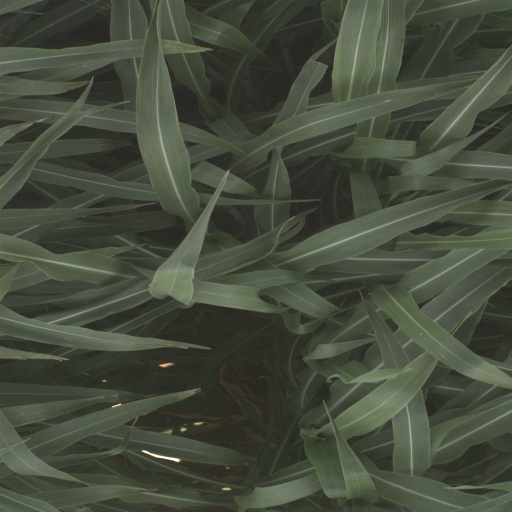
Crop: sorghum